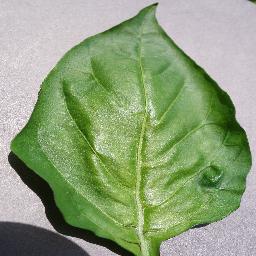
Label: Pepper,_bell___healthy